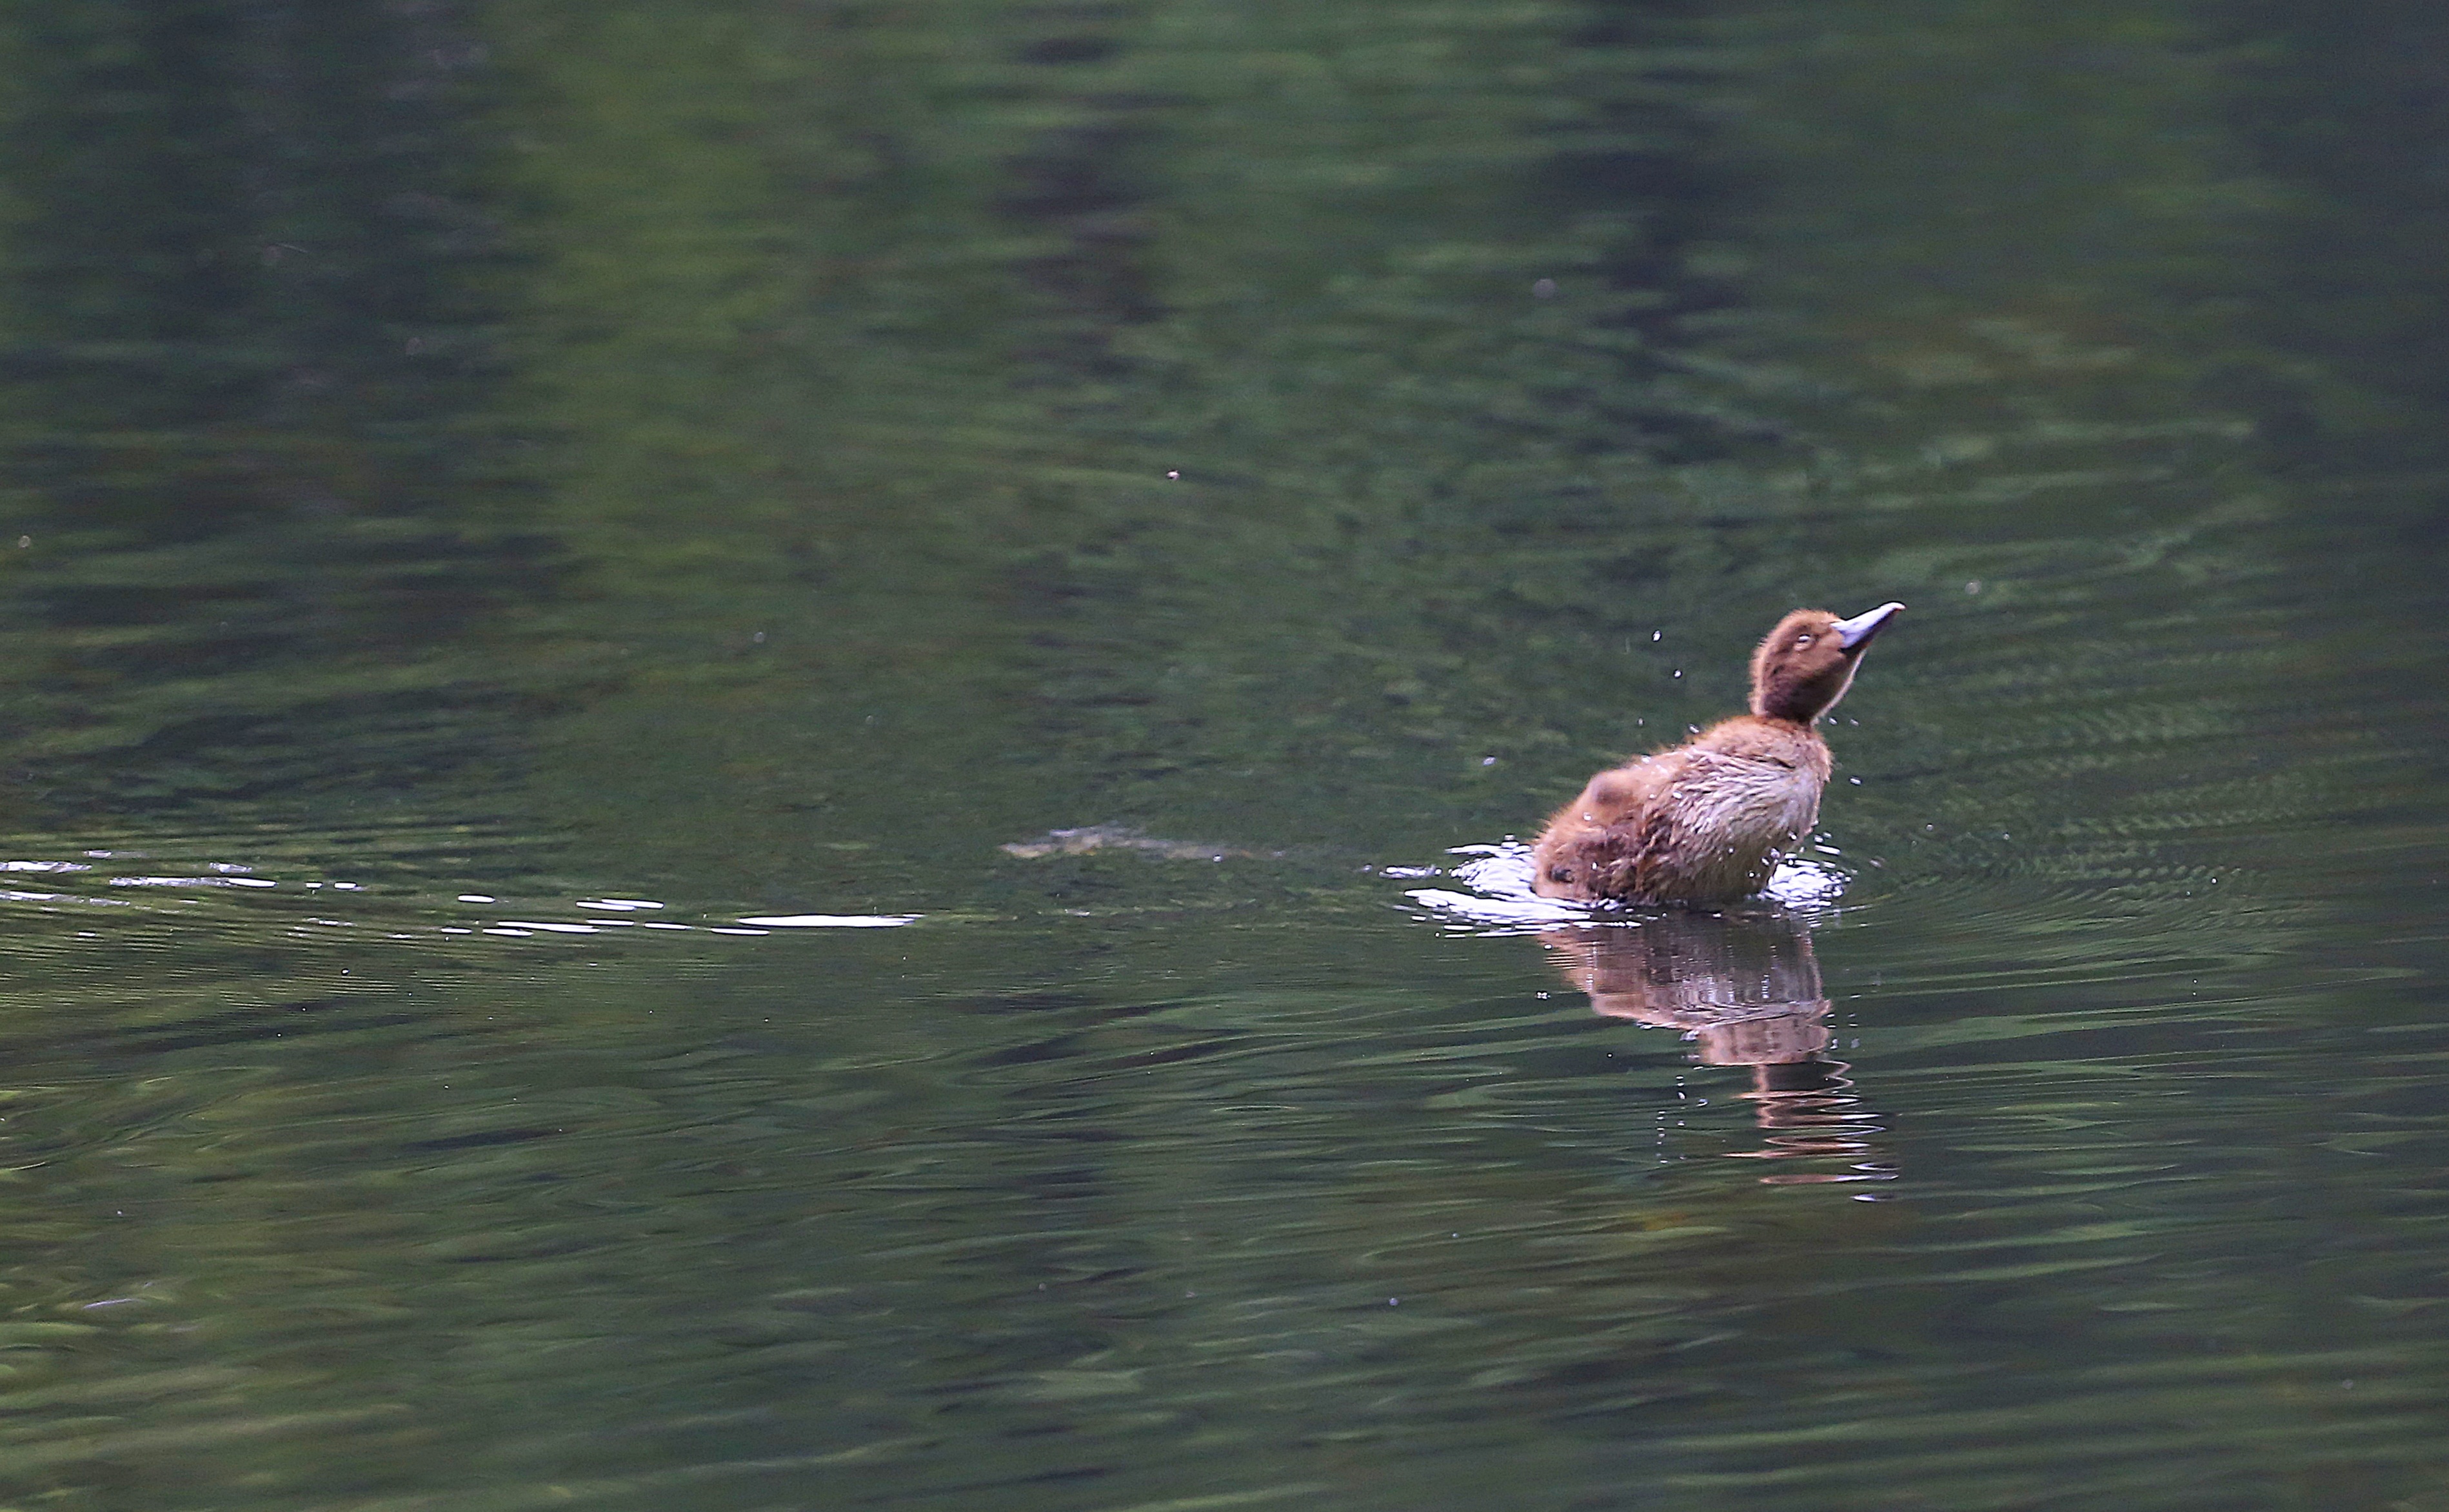
water, bird, wildlife, reflection, speed, fauna, duck, duckling, vertebrate, floats, waterfowl, water bird, mallard, little duck, fast sailing, children duck, ducks geese and swans